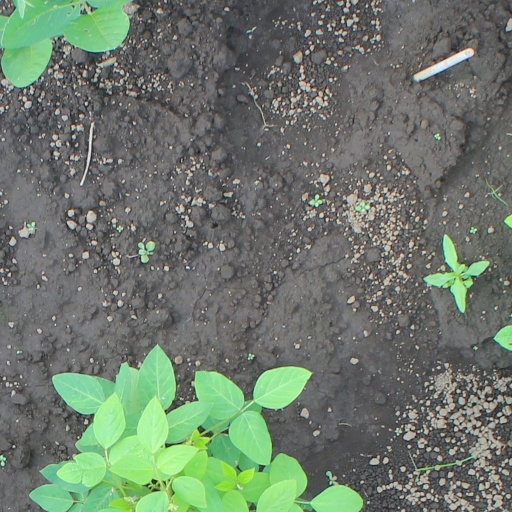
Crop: soybean